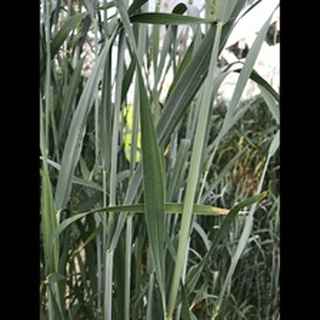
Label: healthy_wheat